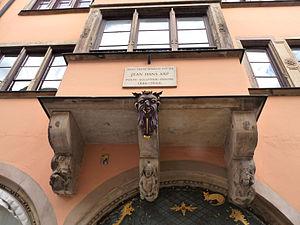
Maison natale de Jean Arp, Strasbourg)
Hans Peter Wilhelm Arp, dit Jean Arp, né à Strasbourg le 16 septembre 1886 et mort à Bâle le 7 juin 1966, est un peintre, sculpteur et poète allemand naturalisé français.